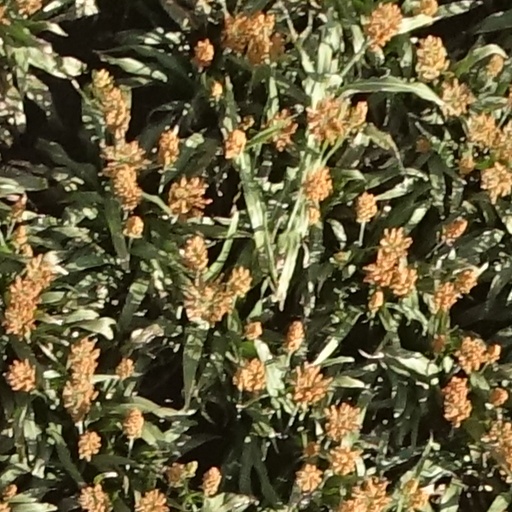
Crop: sorghum